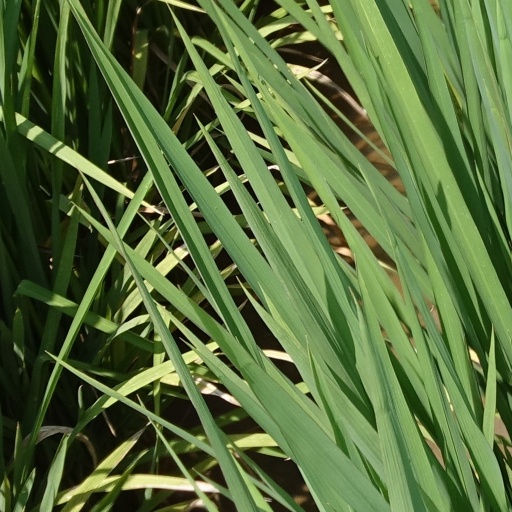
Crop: rice